Swap body

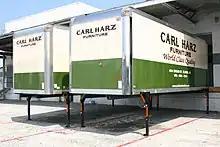
Swap Body or Demountable Body; notice the four legs deployed to support the frame (see text)

Swap bodies take advantage of the large number of trailers used to carry standard ISO containers. The design of swap bodies and roller containers is optimized to minimize empty weight, saving on trucking fuel cost (less dead weight to be transported) and the cost of building reloading terminals.